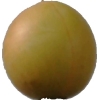
Label: cherry_wax